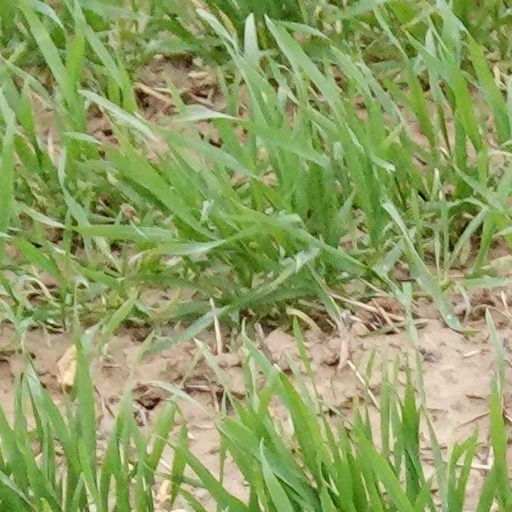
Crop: wheat